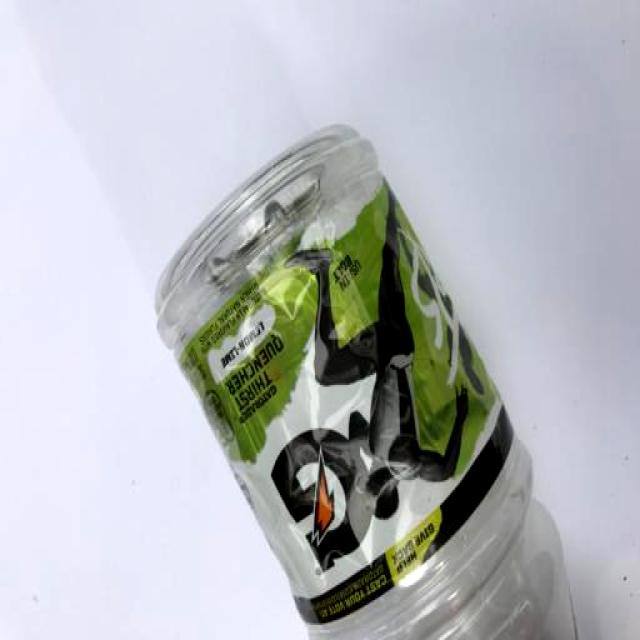
Label: Plastic